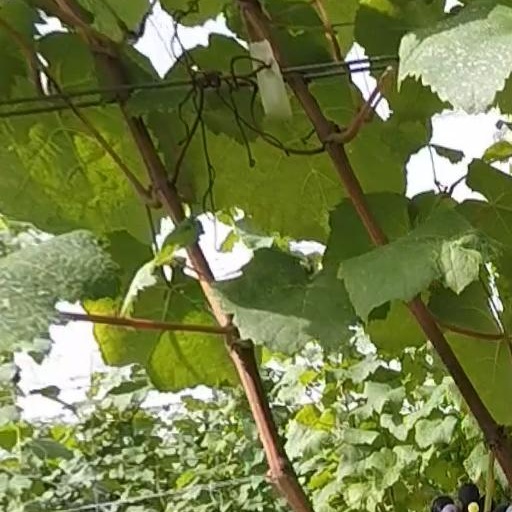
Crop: grape